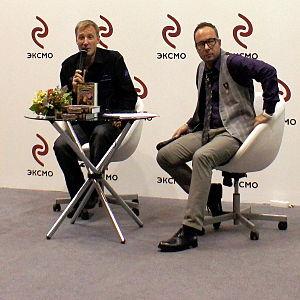
Depuis ses débuts à la fin des années 1990, la série de livres Harry Potter de J. K. Rowling a engendré un certain nombre de litiges. Rowling, ses divers éditeurs et Time Warner, le propriétaire des droits sur les films Harry Potter, ont pris de nombreuses mesures juridiques pour protéger leurs droits d'auteur. La popularité mondiale de la série a conduit à l'apparition d'un certain nombre de productions locales, de suites non autorisées et autres œuvres dérivées, suscitant des efforts visant à les interdire ou à les contenir. Bien que ces poursuites judiciaires ont contré un certain nombre de pirateries pures et simples, d'autres tentatives ont ciblé sans but lucratif et les efforts ont été critiqués.